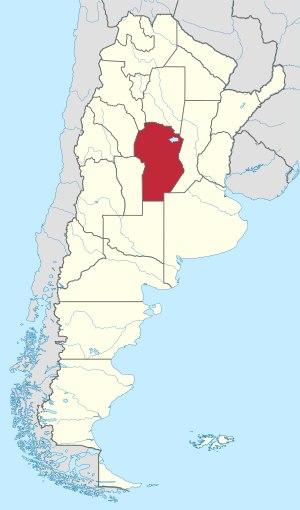
Le coup d’État de septembre 1955 en Argentine est un soulèvement militaire qui débuta le 16 septembre 1955 et aboutit, au terme de cinq jours de combats, au renversement du gouvernement constitutionnel du président Juan Perón.